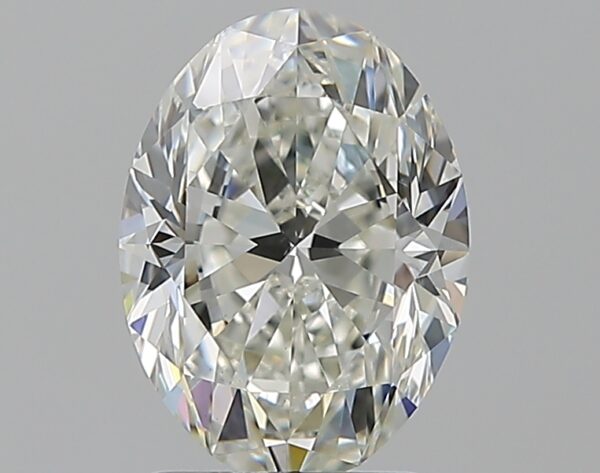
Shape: oval
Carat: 1.79
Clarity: VS2
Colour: I
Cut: EX
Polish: EX
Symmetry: EX
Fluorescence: N
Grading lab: GIA
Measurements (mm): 9.11 x 6.76 x 4.31